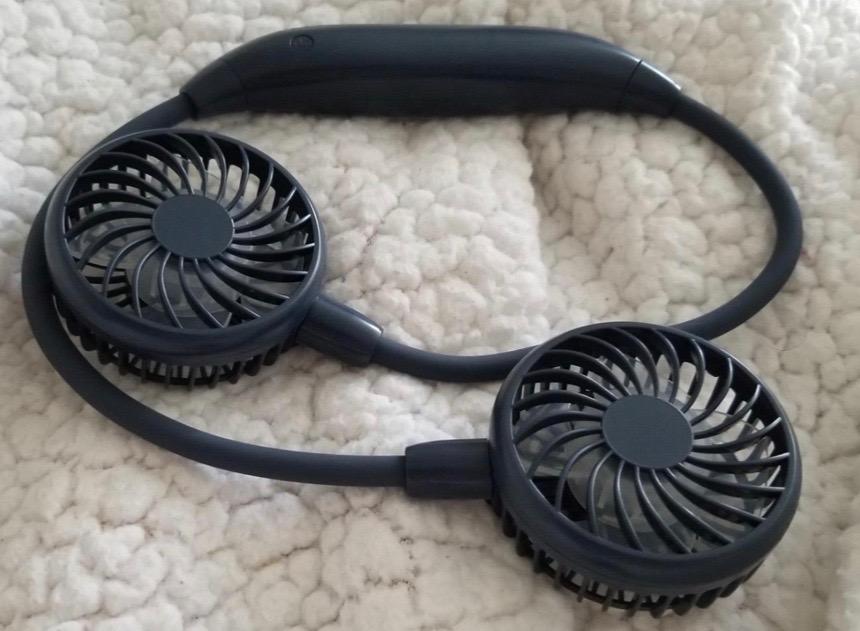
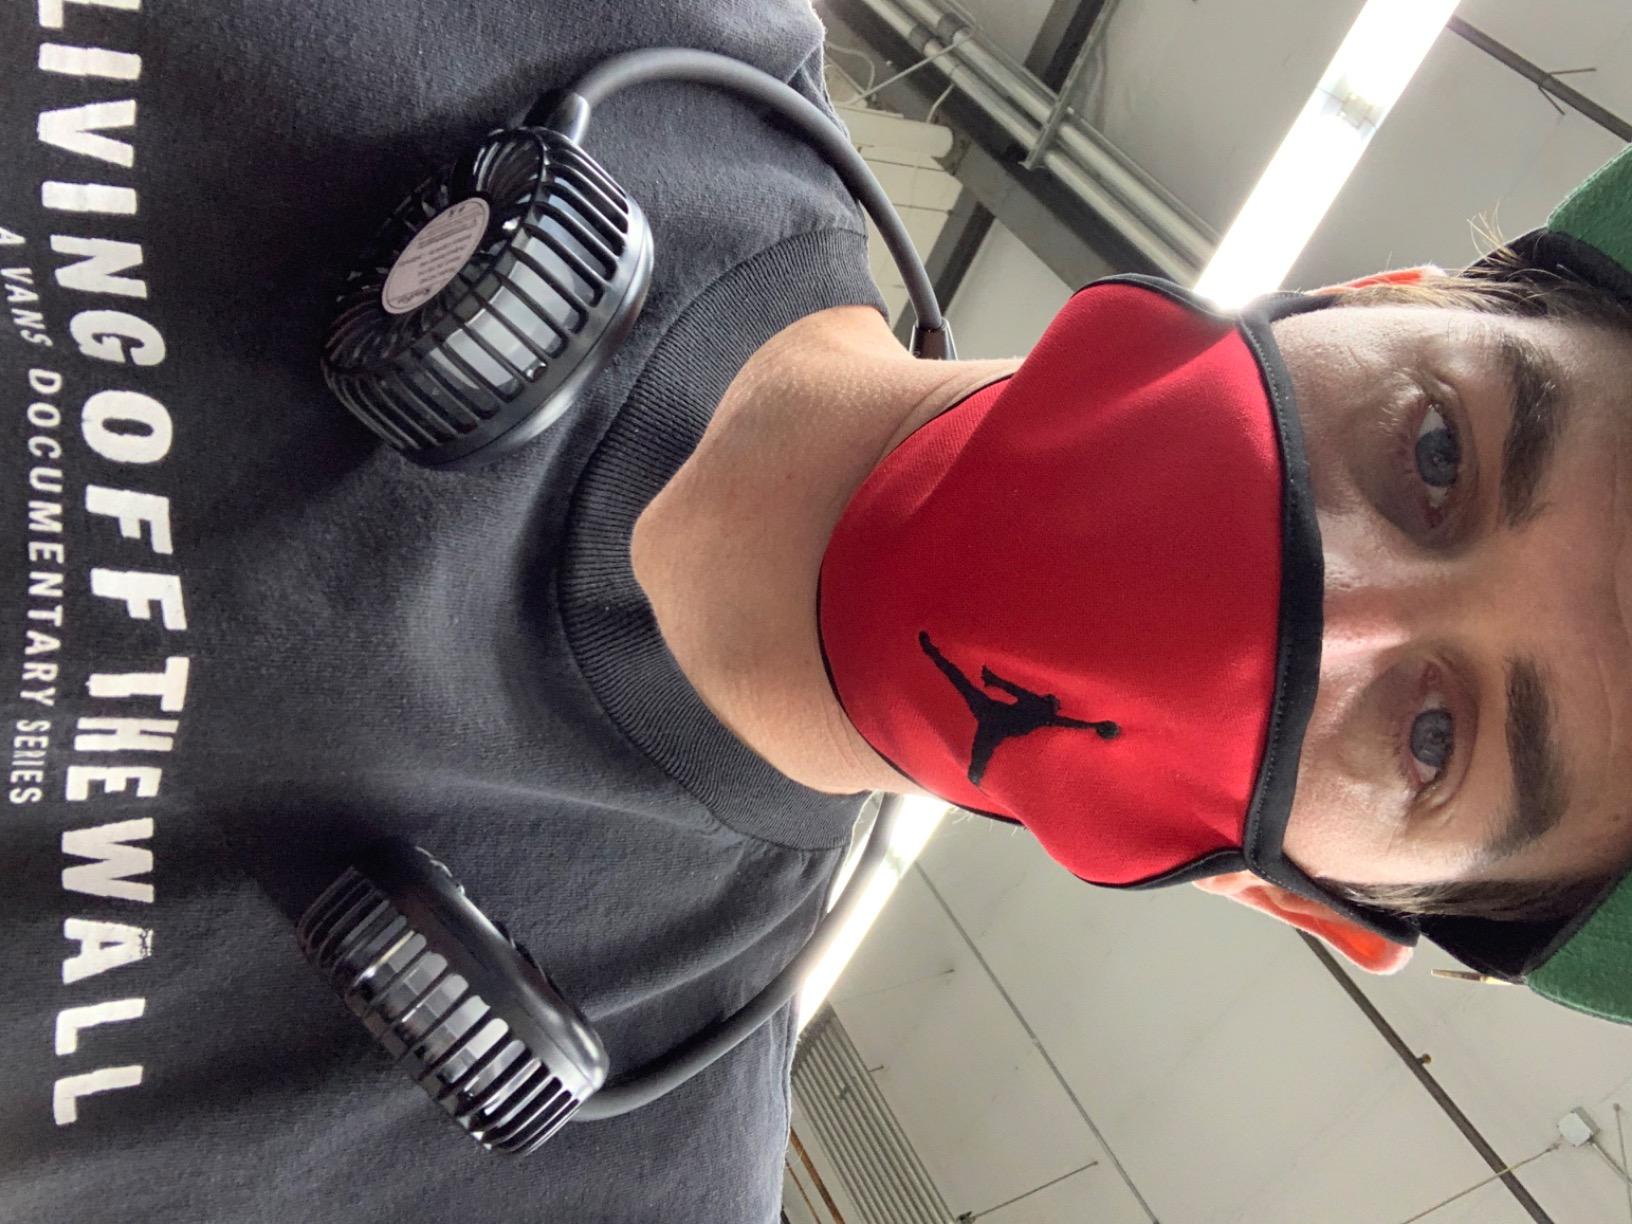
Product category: fan
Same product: no